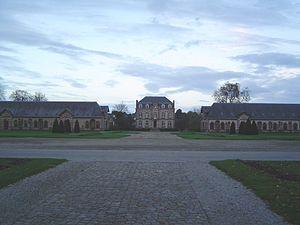
Le haras national de Saint-Lô.